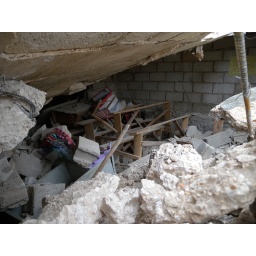
School desks still standing in a collapsed small private school building.